Anne Loughlin

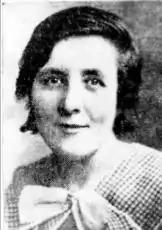
Anne Loughlin in the Yorkshire Post, 1943

Dame Anne Loughlin, DBE (28 June 1894 – 14 July 1979) was a British labour activist and organiser.